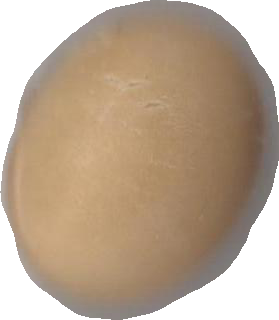
Variety: Grobogan